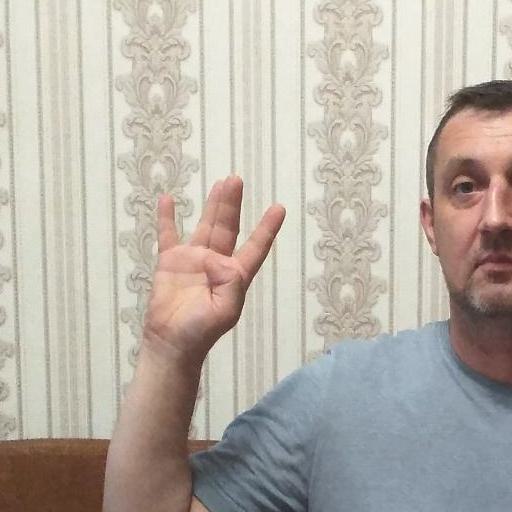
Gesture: four